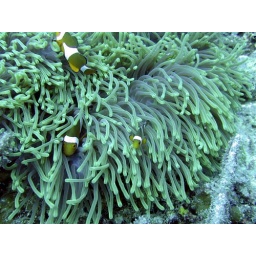
clown fish in yellow anemone